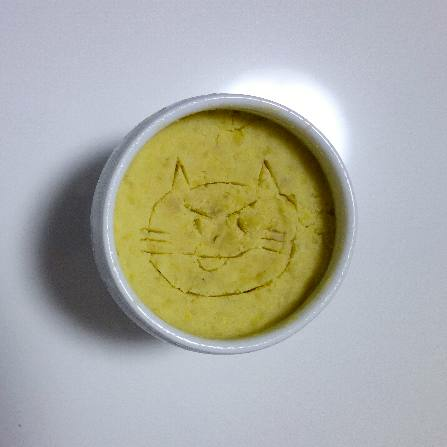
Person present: No